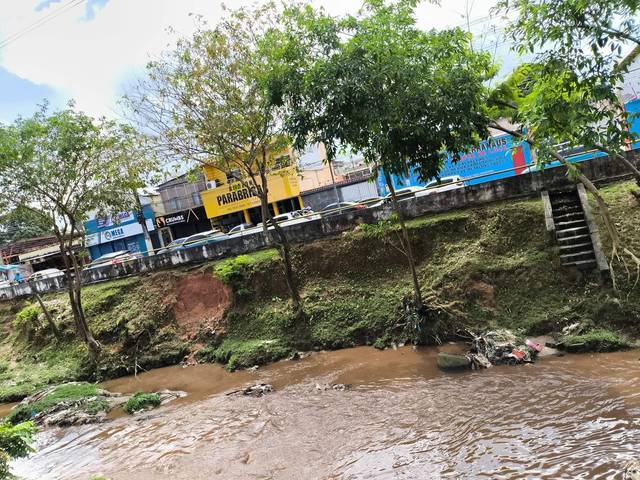
Region: Brazil
Coordinates: -3.111, -60.05